The Baseballs

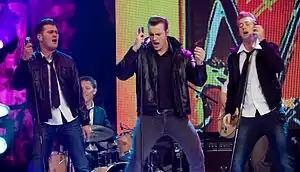

The Baseballs are a German rock and roll band founded in Berlin in 2007. They became popular with 1950s and 1960s style rock cover versions of modern hits such as "Umbrella" by Rihanna, "Crazy in Love" by Beyoncé, "Hot n Cold" by Katy Perry and "Call Me Maybe" by Carly Rae Jepsen. The band members are only credited by their nicknames (Sam, Digger and Basti). Their version of "Umbrella" was a hit in Germany, Spain, the Netherlands, Belgium, Finland, Iceland, Austria, Switzerland, Sweden and Norway.